Jo Pavey

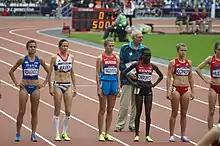
Pavey at the start of the 5000 metres at the 2012 Summer Olympics

Joanne Marie Pavey MBE (née Davis, born 20 September 1973) is a British retired long-distance runner. A World, European and Commonwealth medallist, Pavey won the 10,000 m gold medal at the 2014 European Championships as the oldest female European champion to date. She also won bronze in the 10,000 m at the 2007 World Championships.